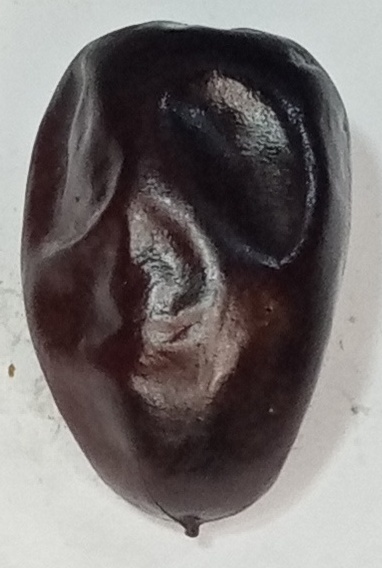
Variety: kupro
Size: large
Grade: grade-2